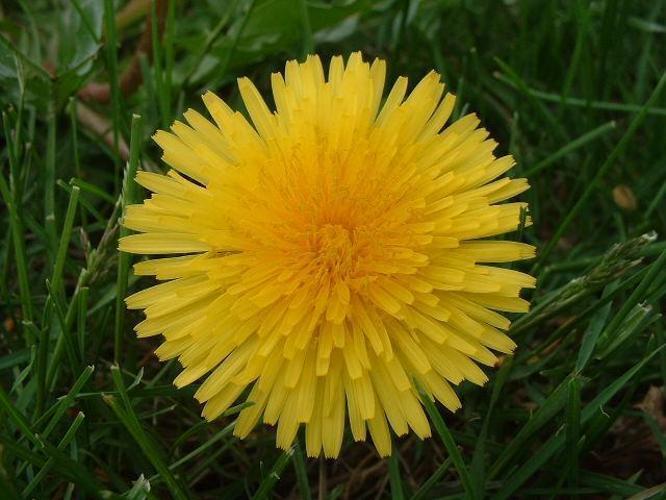
Flower: Dandelion